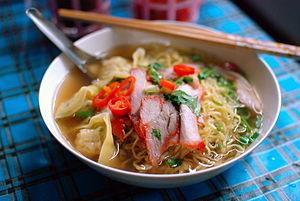
Le char siu est une façon courante de parfumer et de préparer un barbecue de porc dans la cuisine cantonaise. C'est un type de siu mei, de la viande grillée cantonaise.